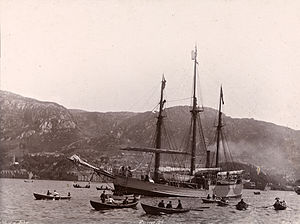
Nansens Fram-ekspedition
"""Fram"" forlader Bergen 2. juli 1893, med kurs mod Nordishavet."
Nansens Fram-ekspedition 1893-96 var en ekspedition, som havde som hovedformål at nå den geografiske nordpol. Leder og initiativtager til ekspeditionen var den norske forsker og opdager Fridtjof Nansen, som ville forsøge at udnytte de naturlige øst-vest-strømme i Nordishavet. Til trods for stor skepsis hos andre polarfarere førte Nansen "Fram" til de Nysibiriske øer øst i Nordishavet, lod skibet fryse fast i pakisen, og ventede på, at strømmene skulle fragte skibet mod Nordpolen. Fremdriften i isen var imidlertid ringe og og havstrømmene uforudsigelige. Efter 18 måneder i isen stod det klart for Nansen, at "Fram" ville passere langt fra polpunktet. Han tog en meget dristig beslutning og forlod skibet med et hundespand. Med sig havde han en udvalgt medrejsende, Hjalmar Johansen, og sammen satte de kursen mod Nordpolen. De nåede heller aldrig frem til polpunktet, men de opnåede rekord med en nordlig bredde på 86°13.6'N, før de vendte om og begav sig ud på den lange tilbagerejse over is og vand for at komme i sikkerhed på Frans Josefs land, hvor de overvintrede. Næste forår var de heldige og blev taget op af en anden ishavsekspedition og senere bragt til Norge.